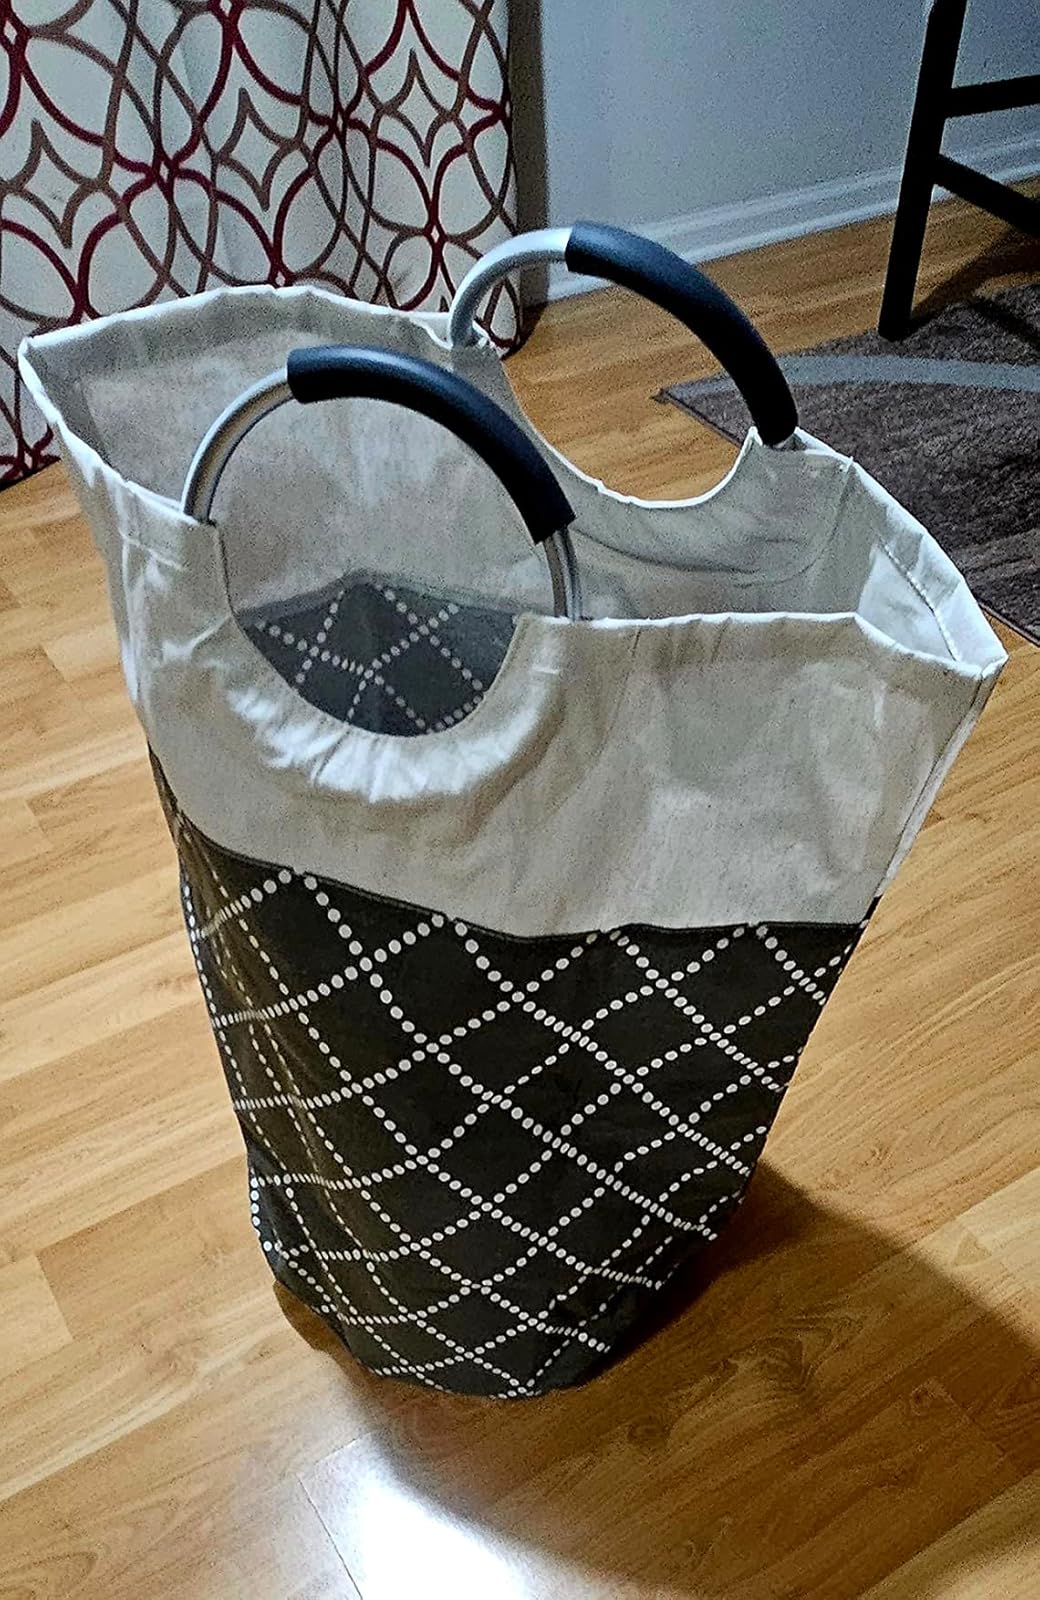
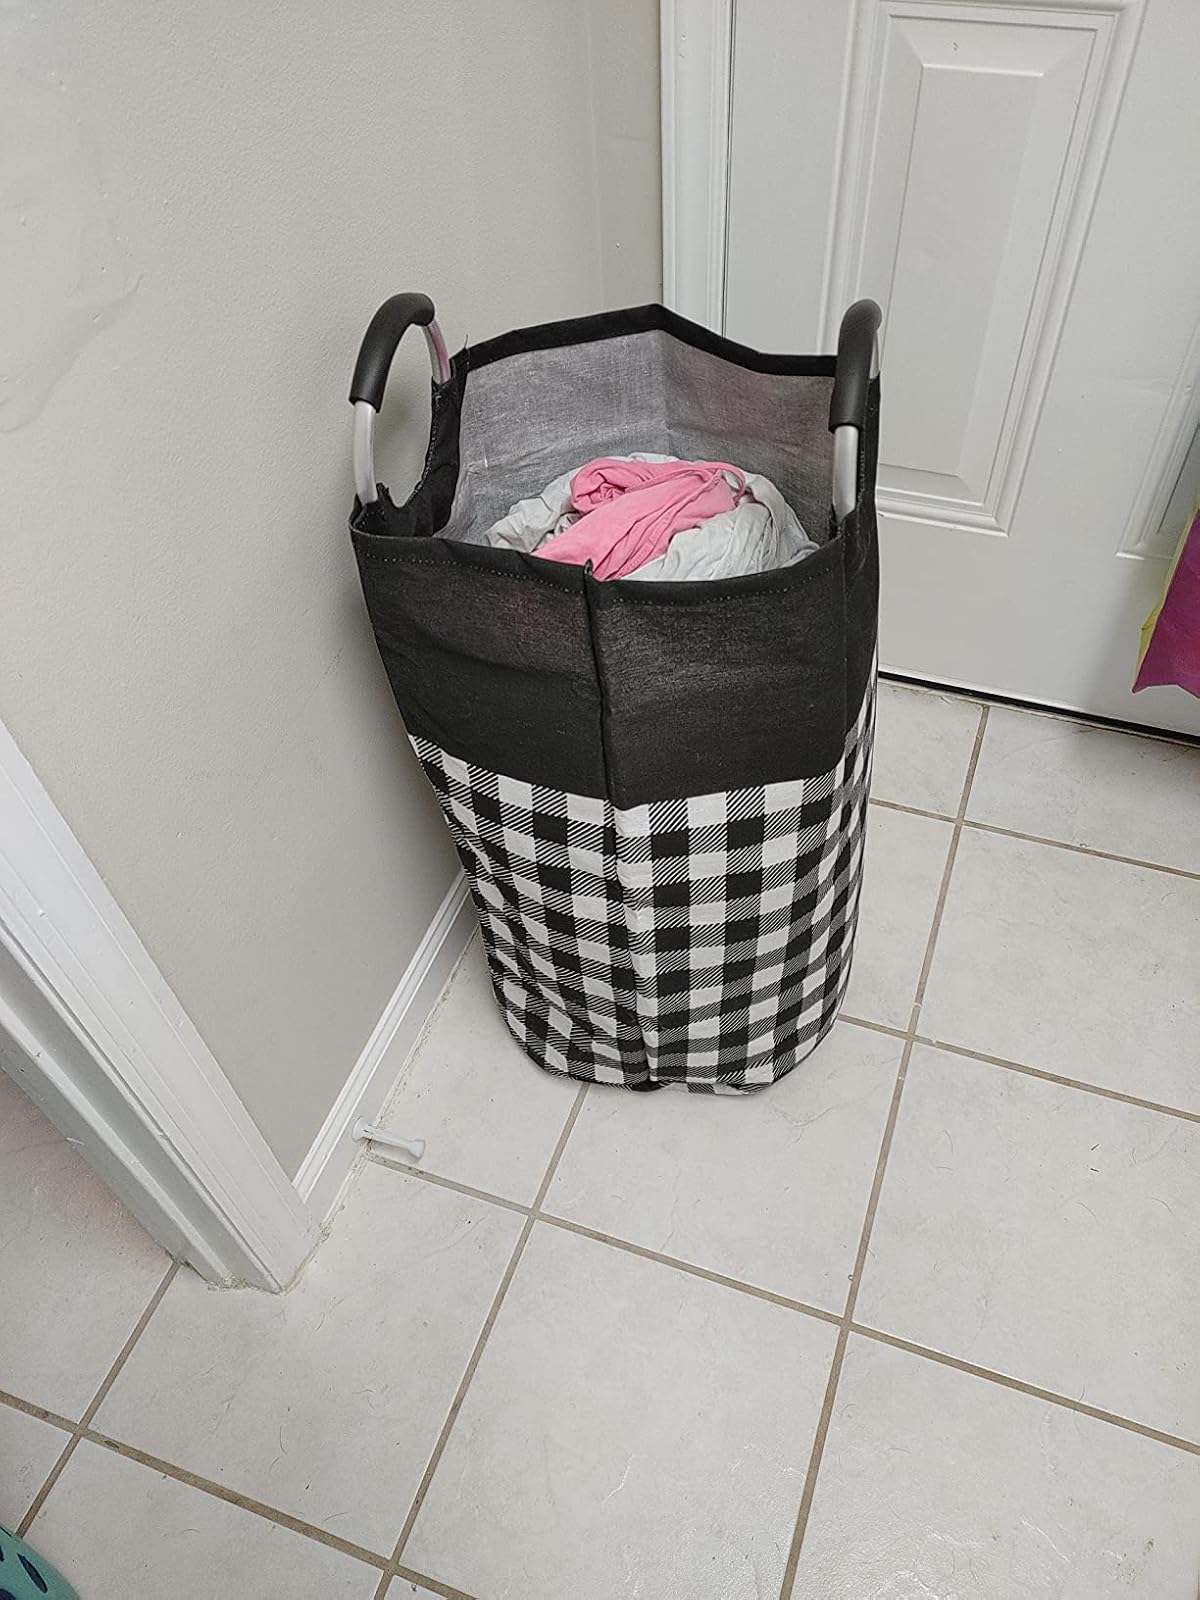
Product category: items_hamper
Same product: no